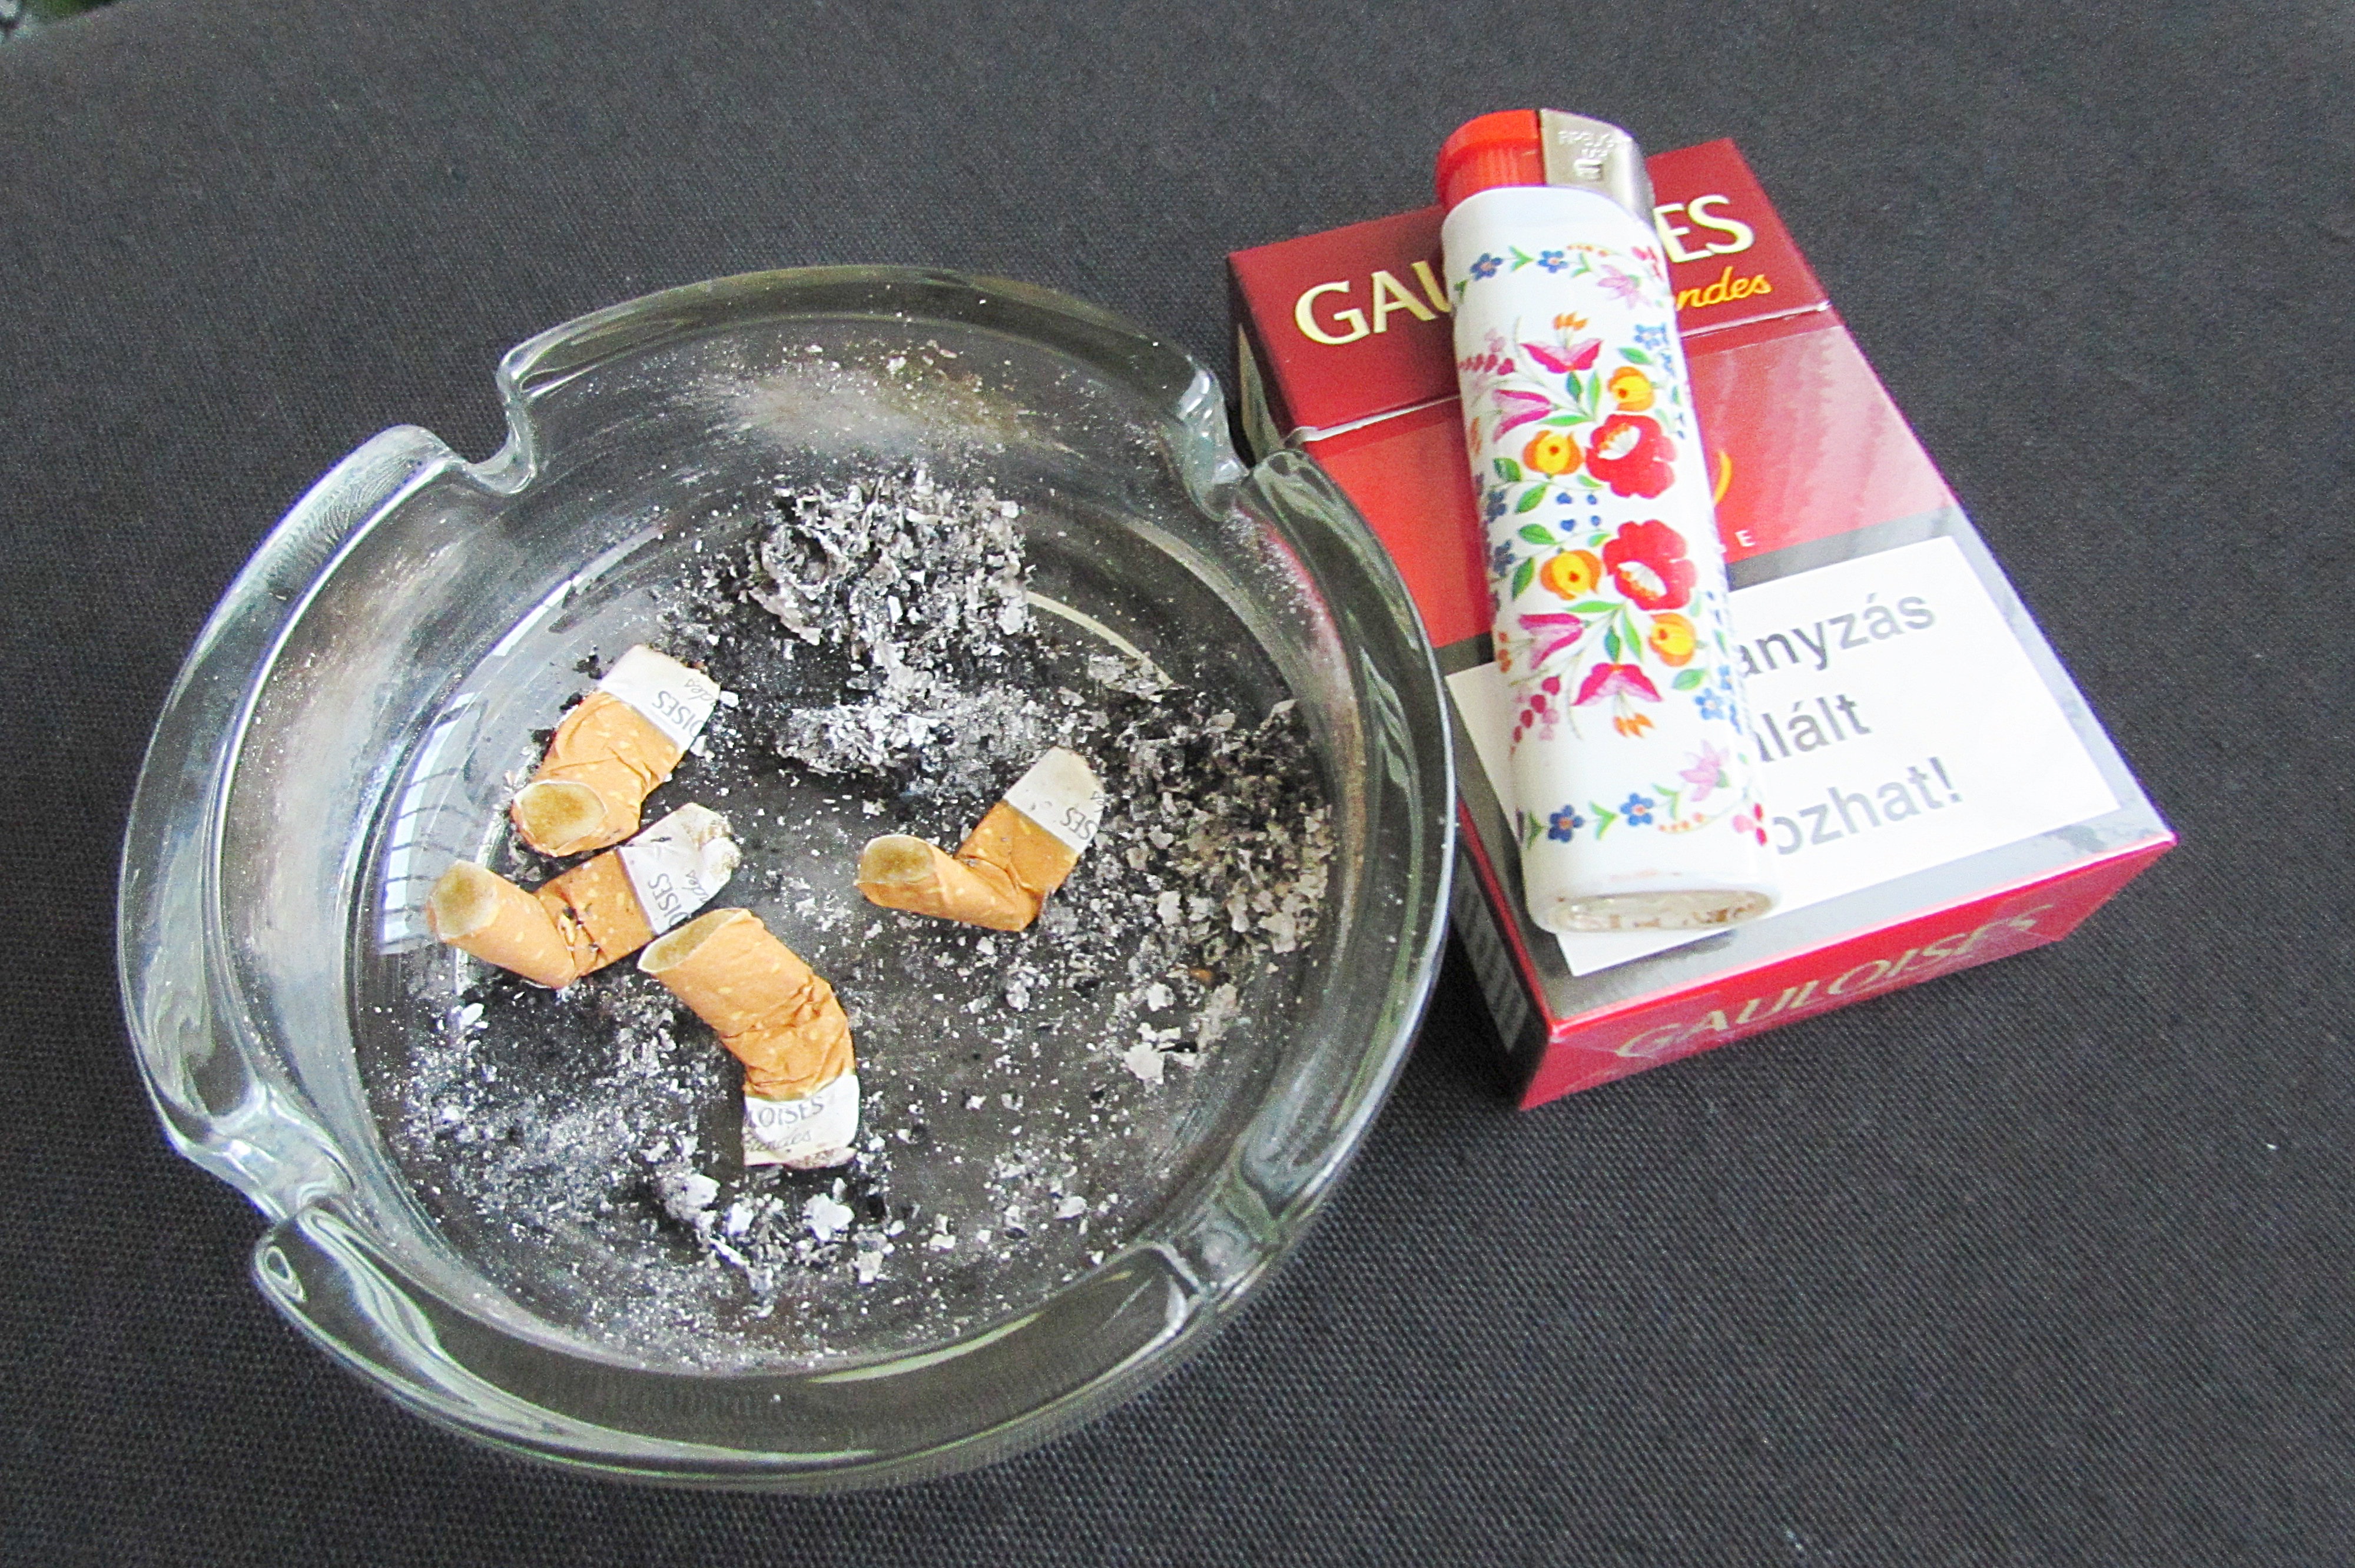
food, produce, drink, ash, cigarettes, ashtray, cigarette butts